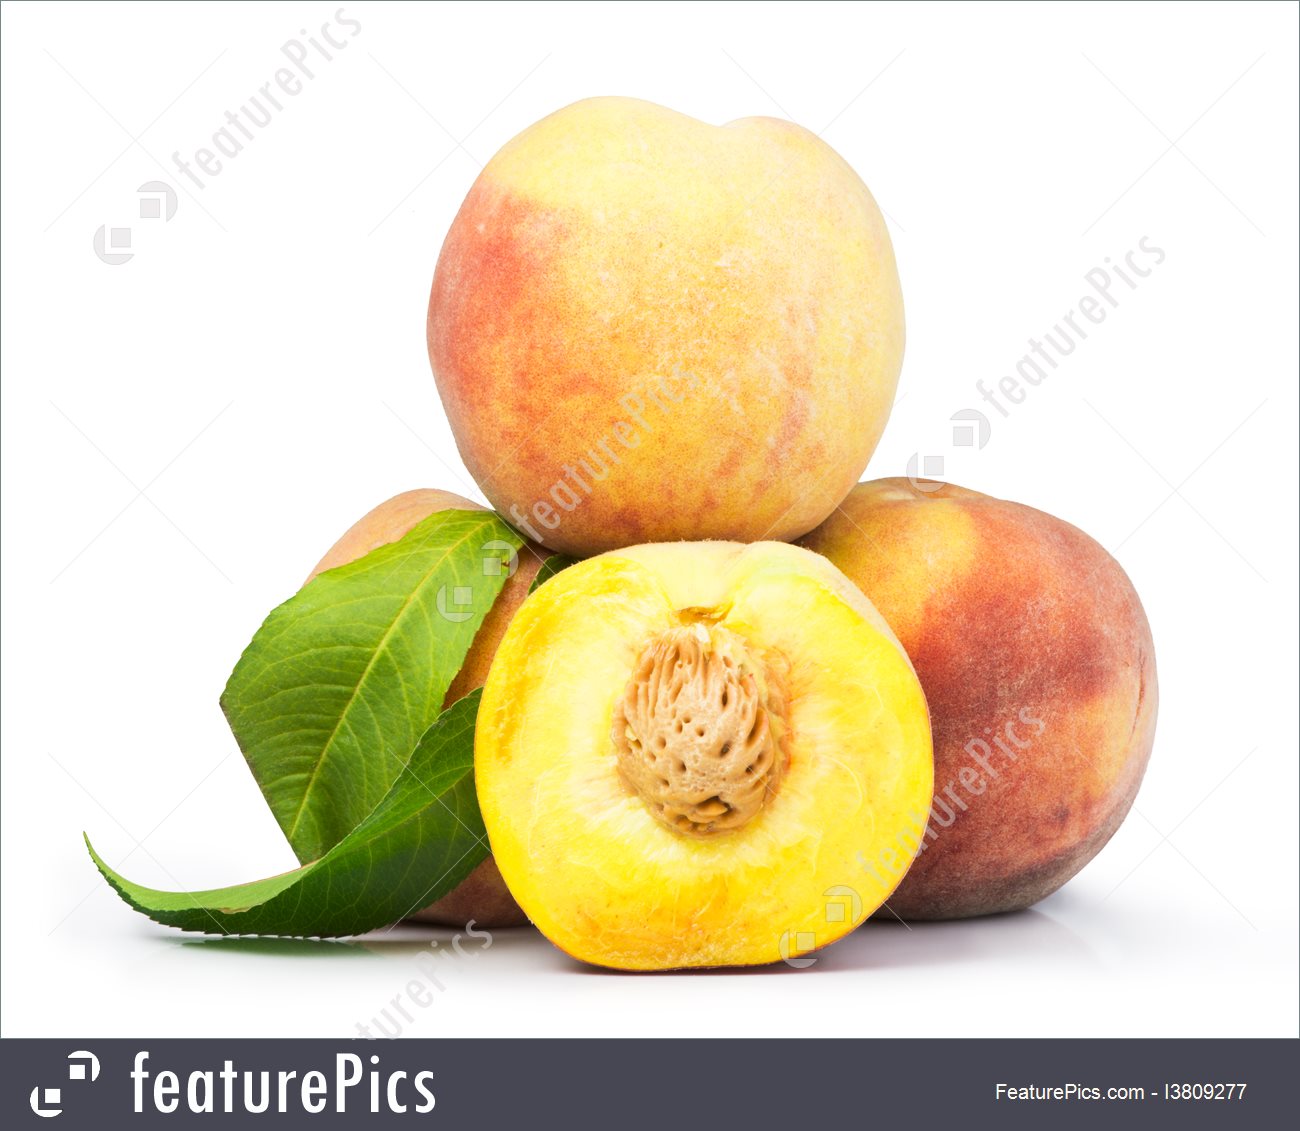
Labels: Peach leaf, Peach leaf